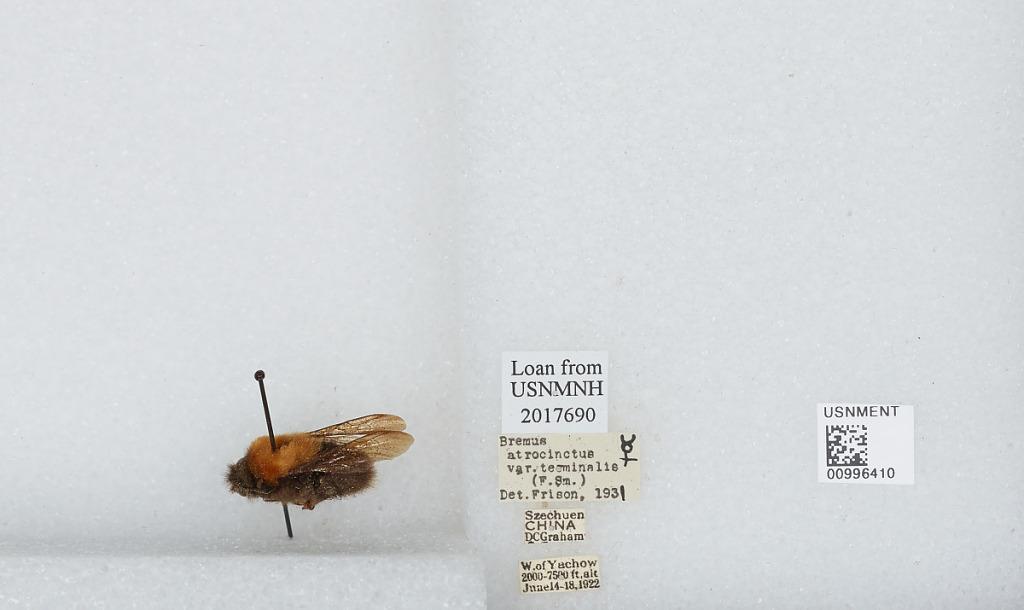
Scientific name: Bombus (Festivobombus) festivus Smith
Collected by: D. Graham
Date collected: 1922-6-14
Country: China
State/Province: Sichuan
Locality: West of Yucheng, formerly known as Yachow
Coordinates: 30.0247, 102.894
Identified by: Frison